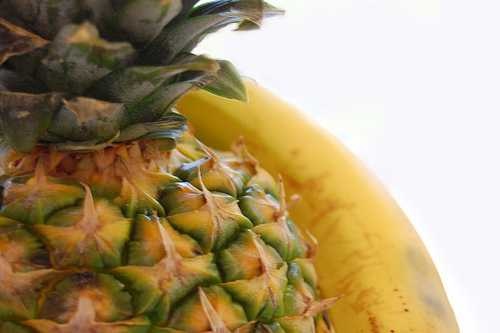
Label: Pineapple